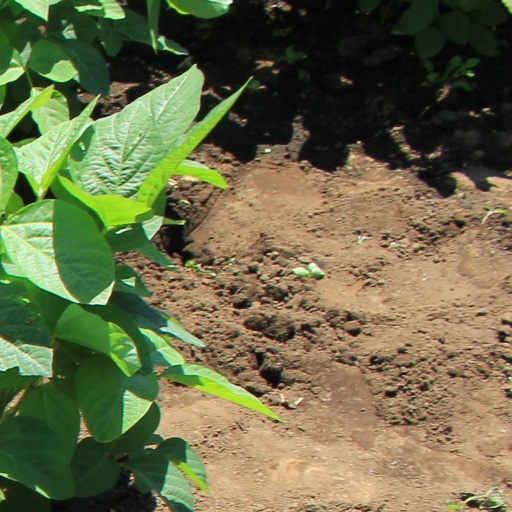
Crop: soybean